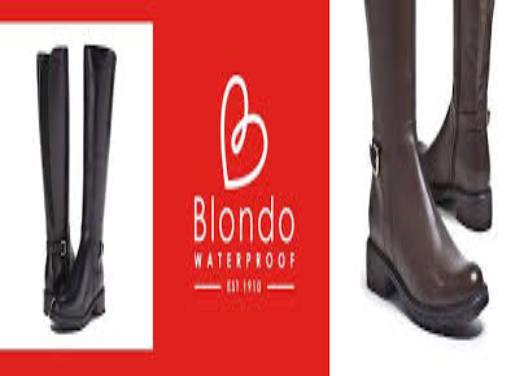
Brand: Blondo
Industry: Clothes